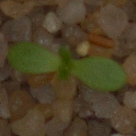
Label: scentless_mayweed